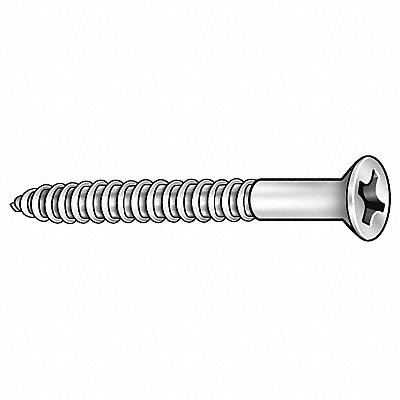
WOOD SCR CSK82 PH ST ZP #5x5/8L PK100
Wood Screw Finish Zinc Plated Material Steel Drive Phillips Screw Size #5 Fastener Length 5/8 in Head Width 0.252 in Head Height 0.075 in Drive Size #2 Threads per Inch 20 Thread Style Partially Threaded Minimum Thread Length 13/32 in Pack Size Small Maximum Head Width 0.252 in Minimum Head Width 0.22 in Maximum Head Height 0.075 in Minimum Head Height 0.062 in System of Measurement Inch Head Type Flat Dimensional Standards ASME B18.6.1 Package Quantity 100
Brand: APPROVED VENDOR
Category: Hardware > Hardware Accessories > Hardware Fasteners > Screws > Wood Screws